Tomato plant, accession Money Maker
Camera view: bottom (45 deg); turntable rotation: 330 degrees
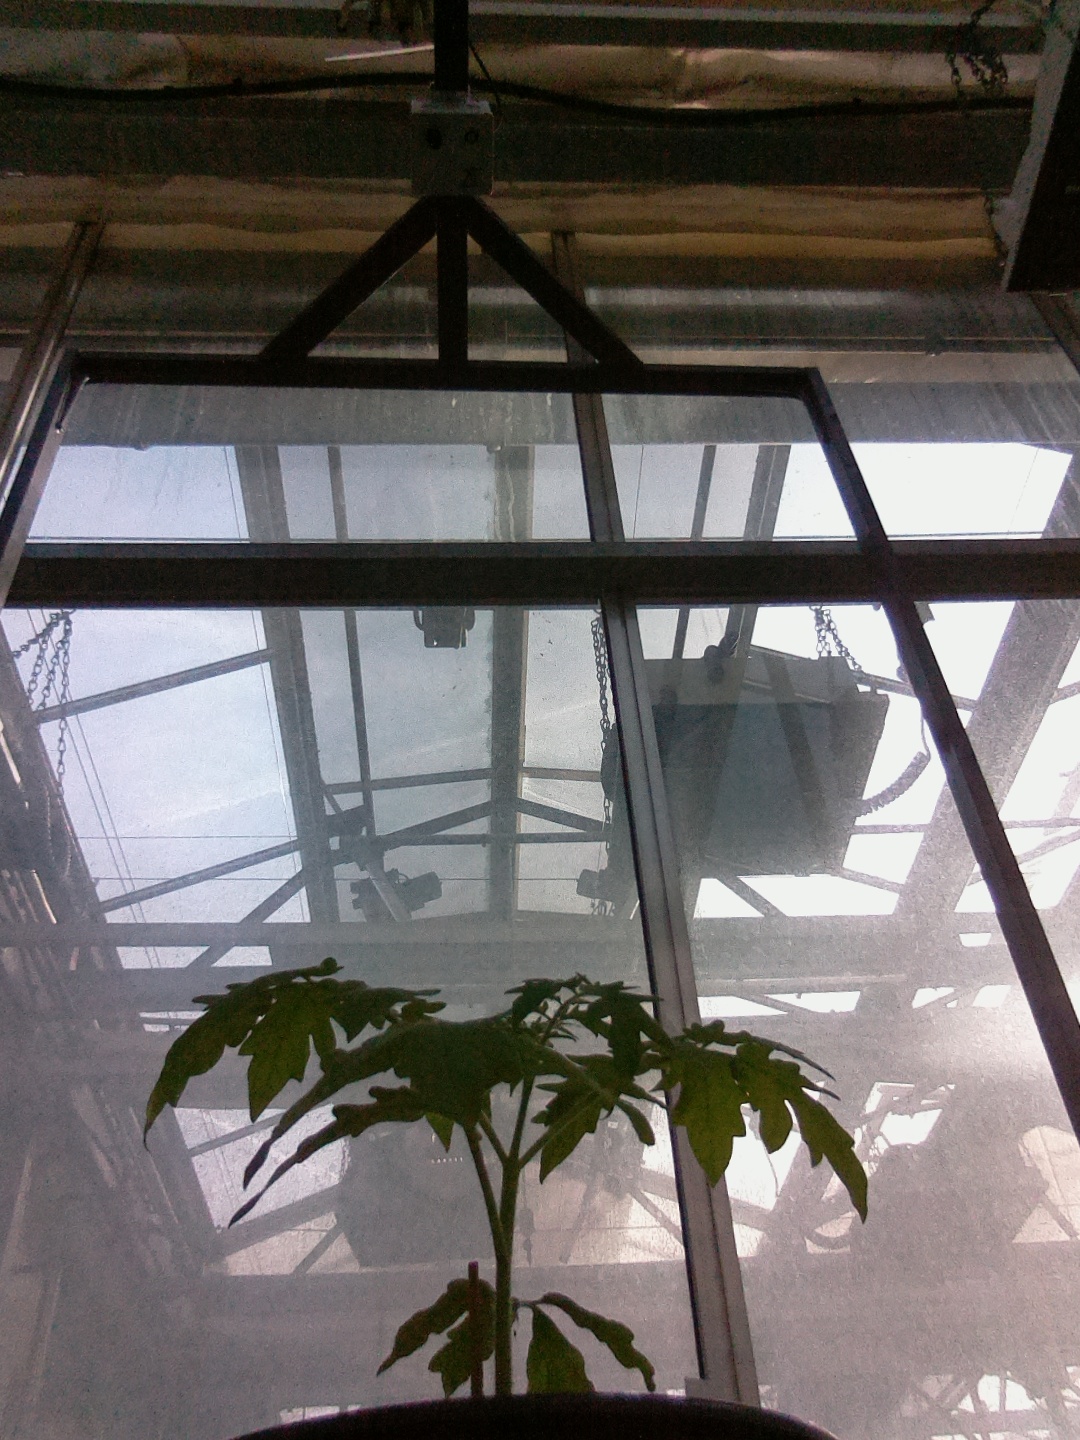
BBCH growth stage 13: 6 of true leaves visible